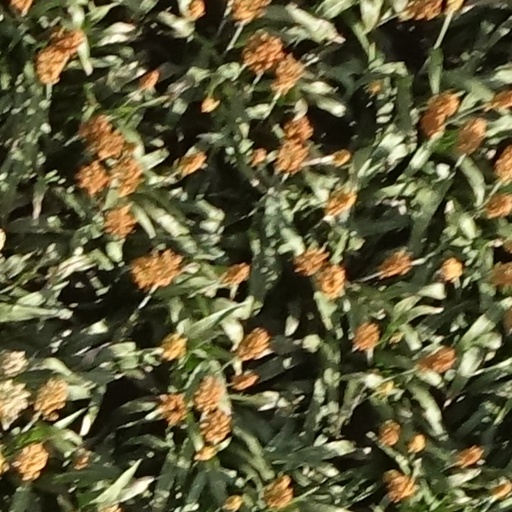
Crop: sorghum